2/5th Commando Squadron (Australia)

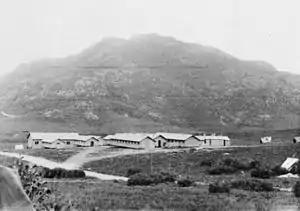
2/5th's training camp in Tidal River, Victoria. Mount Oberon in the background was used by the company as part of its physical training course. (AWM photo)

In February 1941, Lieutenant Colonel J.C. Mawhood, a British officer, arrived in Australia and established No. 7 Infantry Training Centre at Wilsons Promontory, Victoria, Australia. As a part of its wartime expansion, the Australian Army had originally intended to field four Independent Companies, trained to a high standard in irregular warfare for use in the sabotage and reconnaissance roles. The terrain surrounding the centre consisted of a number of high rugged mountains, swift streams and swamps and it was felt that this was ideal for training soldiers in the art of irregular warfare. The health and training of the trainees was affected by the long periods of wet weather; however, despite the hardships experienced by the trainees by October 1941, three companies (1st, 2nd and 3rd Independent Companies) had already been trained.